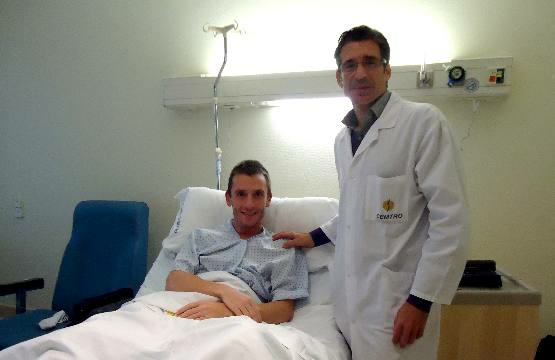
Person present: Yes